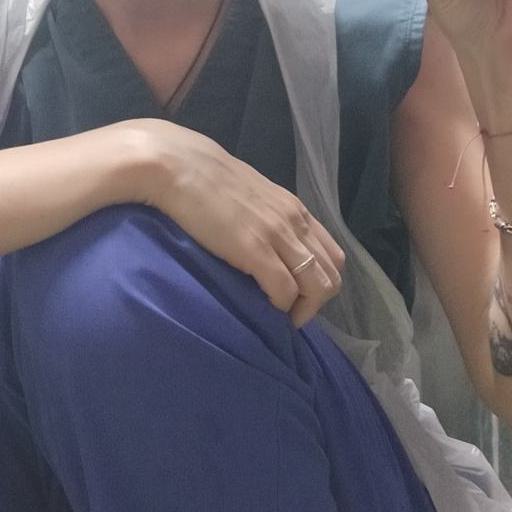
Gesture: no_gesture